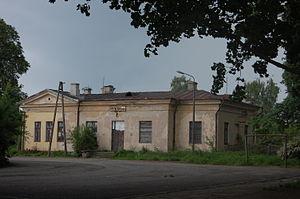
Bystrzyca-Kolonia est un village polonais de la gmina de Niemce dans le powiat de Lublin de la voïvodie de Lublin dans l'est de la Pologne.
Bystrzyca est un village polonais de la gmina de Wólka dans le powiat de Lublin de la voïvodie de Lublin dans l'est de la Pologne.